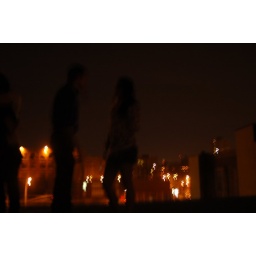
standing in sky